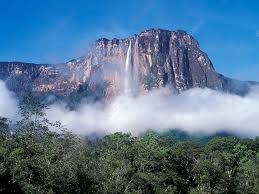
Landmark: Angel Falls